Mistle thrush

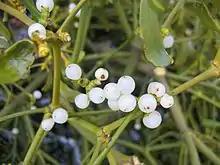
The mistle thrush derives its English and scientific names from mistletoe, a favourite food.

The mistle thrush breeds in much of Europe and temperate Asia, although it is absent from the treeless far north, and its range becomes discontinuous in southeast Europe, Turkey and the Middle East. In these warmer southern areas, it tends to be found in the milder uplands and coastal regions.